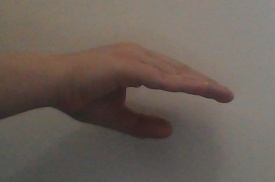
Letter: jeem